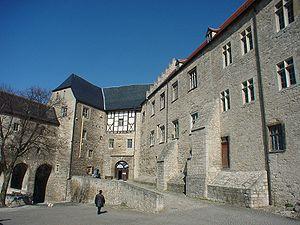
Le château fort de Neuenburg est une forteresse médiévale du Sud de la Saxe-Anhalt, édifiée sur un éperon calcaire dominant la basse vallée de l'Unstrut. C'est un des sites les plus pittoresques de la Straße der Romanik. En contrebas du château fort se trouve le vignoble de Freyburg, à 7 km au nord de Naumburg.